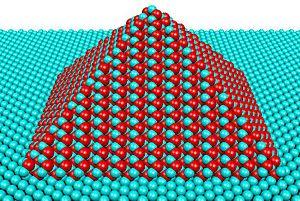
quantum dot idéalisé (pyramidal) d'InAs/GaAs
Une boîte quantique ou point quantique, aussi connu sous son appellation anglophone de quantum dot, est une nanostructure de semi-conducteurs. De par sa taille et ses caractéristiques, elle se comporte comme un puits de potentiel qui confine les électrons dans les trois dimensions de l'espace, dans une région d'une taille de l'ordre de la longueur d'onde des électrons, soit quelques dizaines de nanomètres dans un semi-conducteur. Ce confinement donne aux boîtes quantiques des propriétés proches de celles d'un atome, raison pour laquelle les boites quantiques sont parfois qualifiées d' « atomes artificiels ».